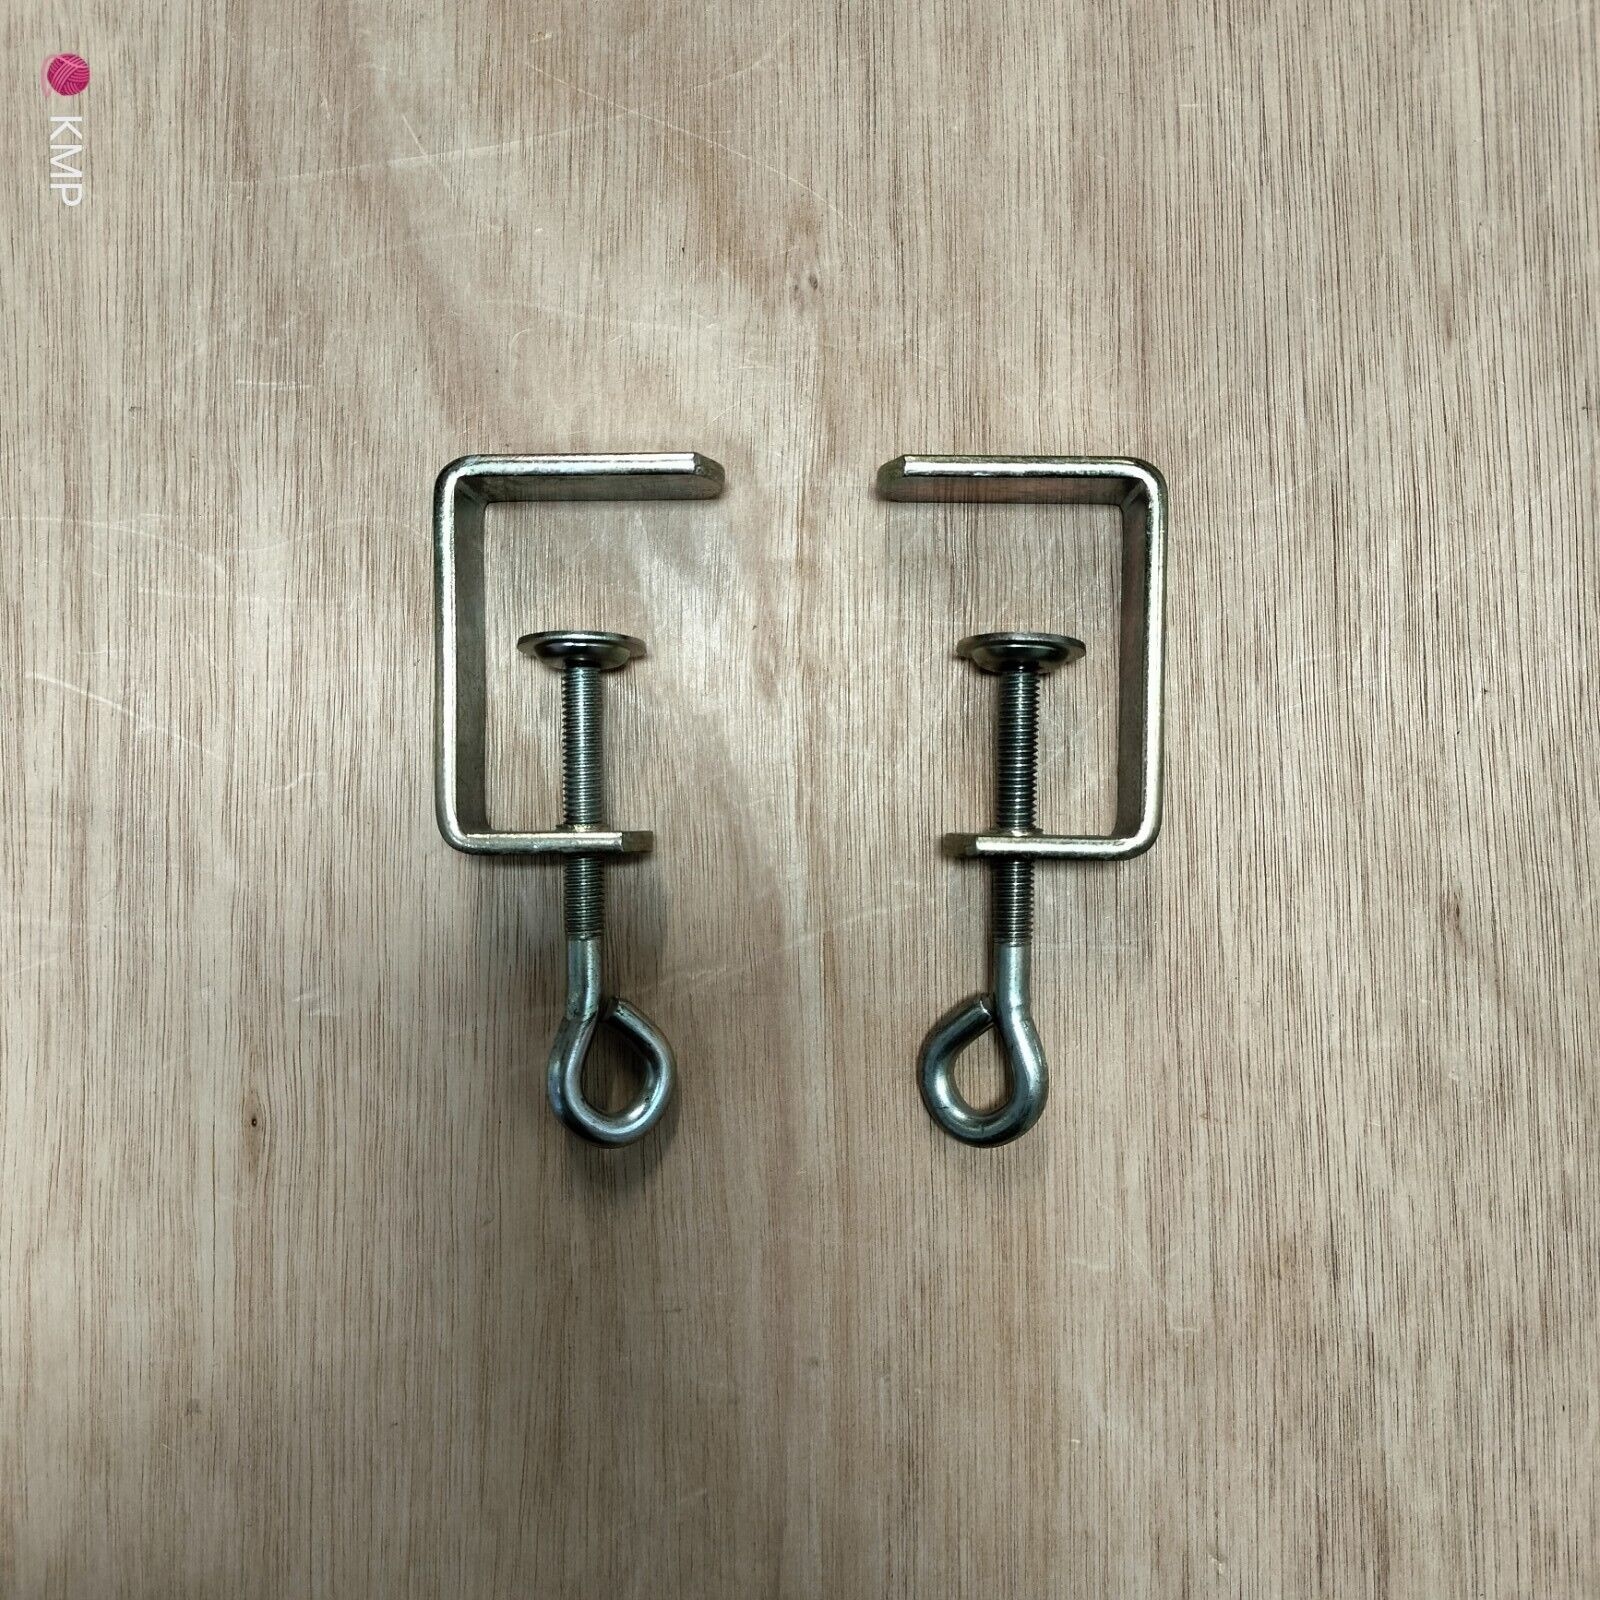
Knitmaster Mod 326 Knitting Machine TABLE CLAMPS x2
Knitmaster Mod 326 Knitting Machine TABLE CLAMPS x2. Used and might have other imperfections like rust. You get what you see in the photo.
Brand: knit machine parts
Category: Arts & Entertainment > Hobbies & Creative Arts > Arts & Crafts > Art & Crafting Tools > Textile Craft Machines > Mechanical Looms